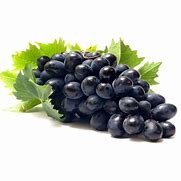
Label: grape